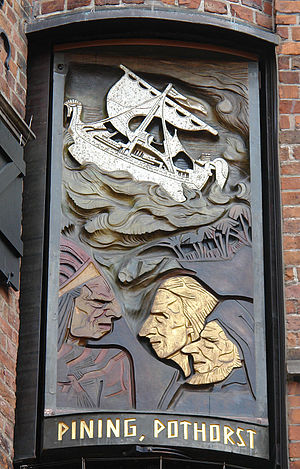
Didrik Pinning
Diderik Pinning var en tyskfødt embedsmand og søfarende, der tjente under de danske konger Christian 1. og Hans. Pinning opdagede muligvis Amerika ca. 20 år før Christoffer Columbus.